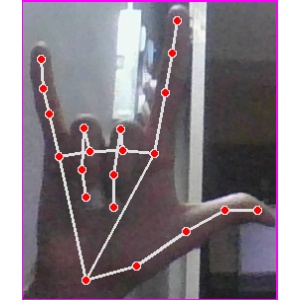
अक्षर: व